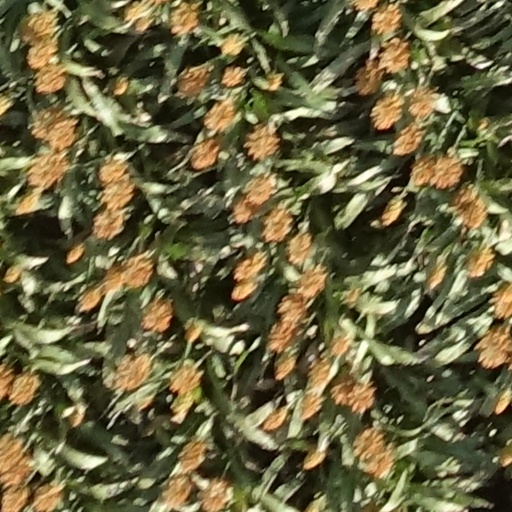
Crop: sorghum